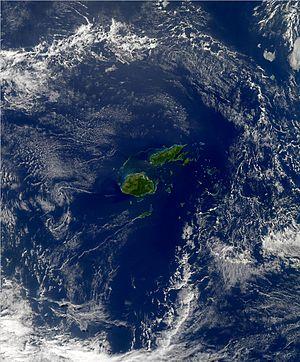
Cet article recense les zones humides des Fidji concernées par la convention de Ramsar.
Le Récif de Cakaulevu est un récif de corail situé au large des îles Fidji sur la côte nord de Vanua Levu. C’est l'une des plus longues barrières de corail continu dans le monde, derrière la barrière de Nouvelle-Calédonie, la Grande Barrière de corail en Australie et en Méso-Amérique au large de l’Amérique centrale.
Un récif corallien ou barrière de corail est une structure naturelle bioconstruite à l'origine de laquelle sont essentiellement les coraux. La plus grande de ces formations, la grande barrière de corail, au large des côtes australiennes, s'étend sur quelque 2 000 km et est visible depuis l'espace. La Nouvelle-Calédonie abrite, quant à elle, le deuxième ensemble corallien de la planète et la plus longue barrière récifale continue avec ses 1 600 km. La barrière de corail du Belize est la plus longue de l'hémisphère nord ; ce récif est moins important que celui de la grande barrière de corail australienne, mais son écosystème est tout aussi foisonnant : 500 espèces de poissons, 65 sortes de coraux...